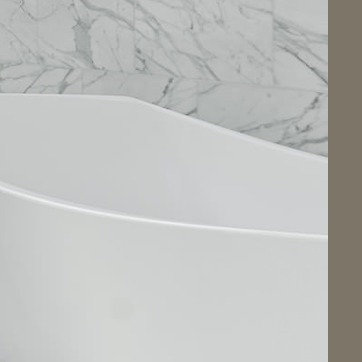
Material: ceramic